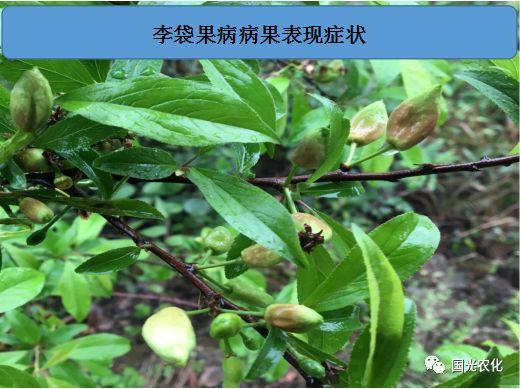
Plant: Plum
Disease: plum pocket disease